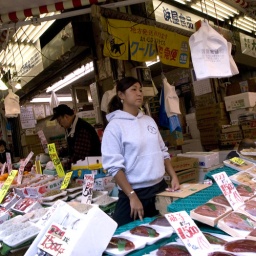
Fish seller in Ameyoko street market .